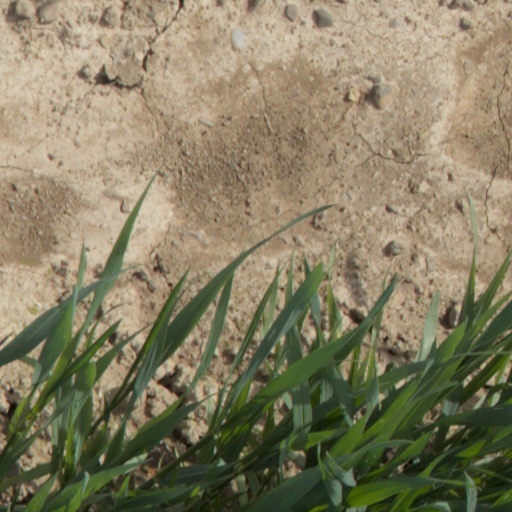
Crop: wheat